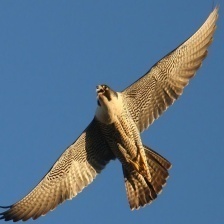
Species: PEREGRINE FALCON
Scientific name: FALCO PEREGRINUS